Sulejman Ugljanin

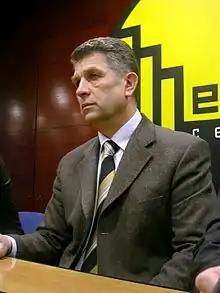

Sulejman Ugljanin (born 20 November 1953) is a Serbian politician. An ethnic Bosniak, he has led the Party of Democratic Action of Sandžak since its establishment in 1990.